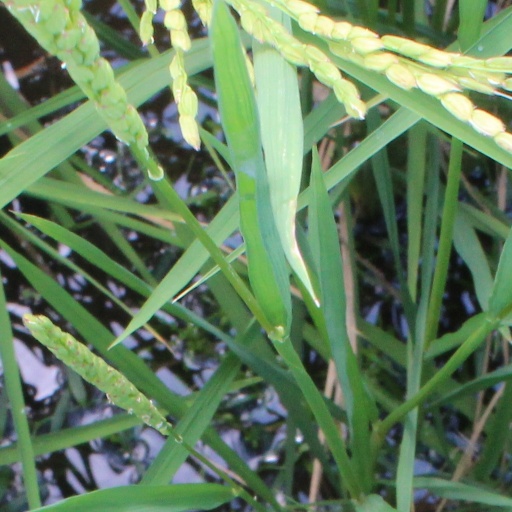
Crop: rice